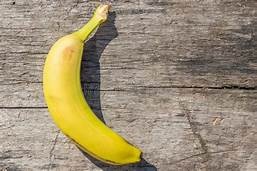
Label: banana